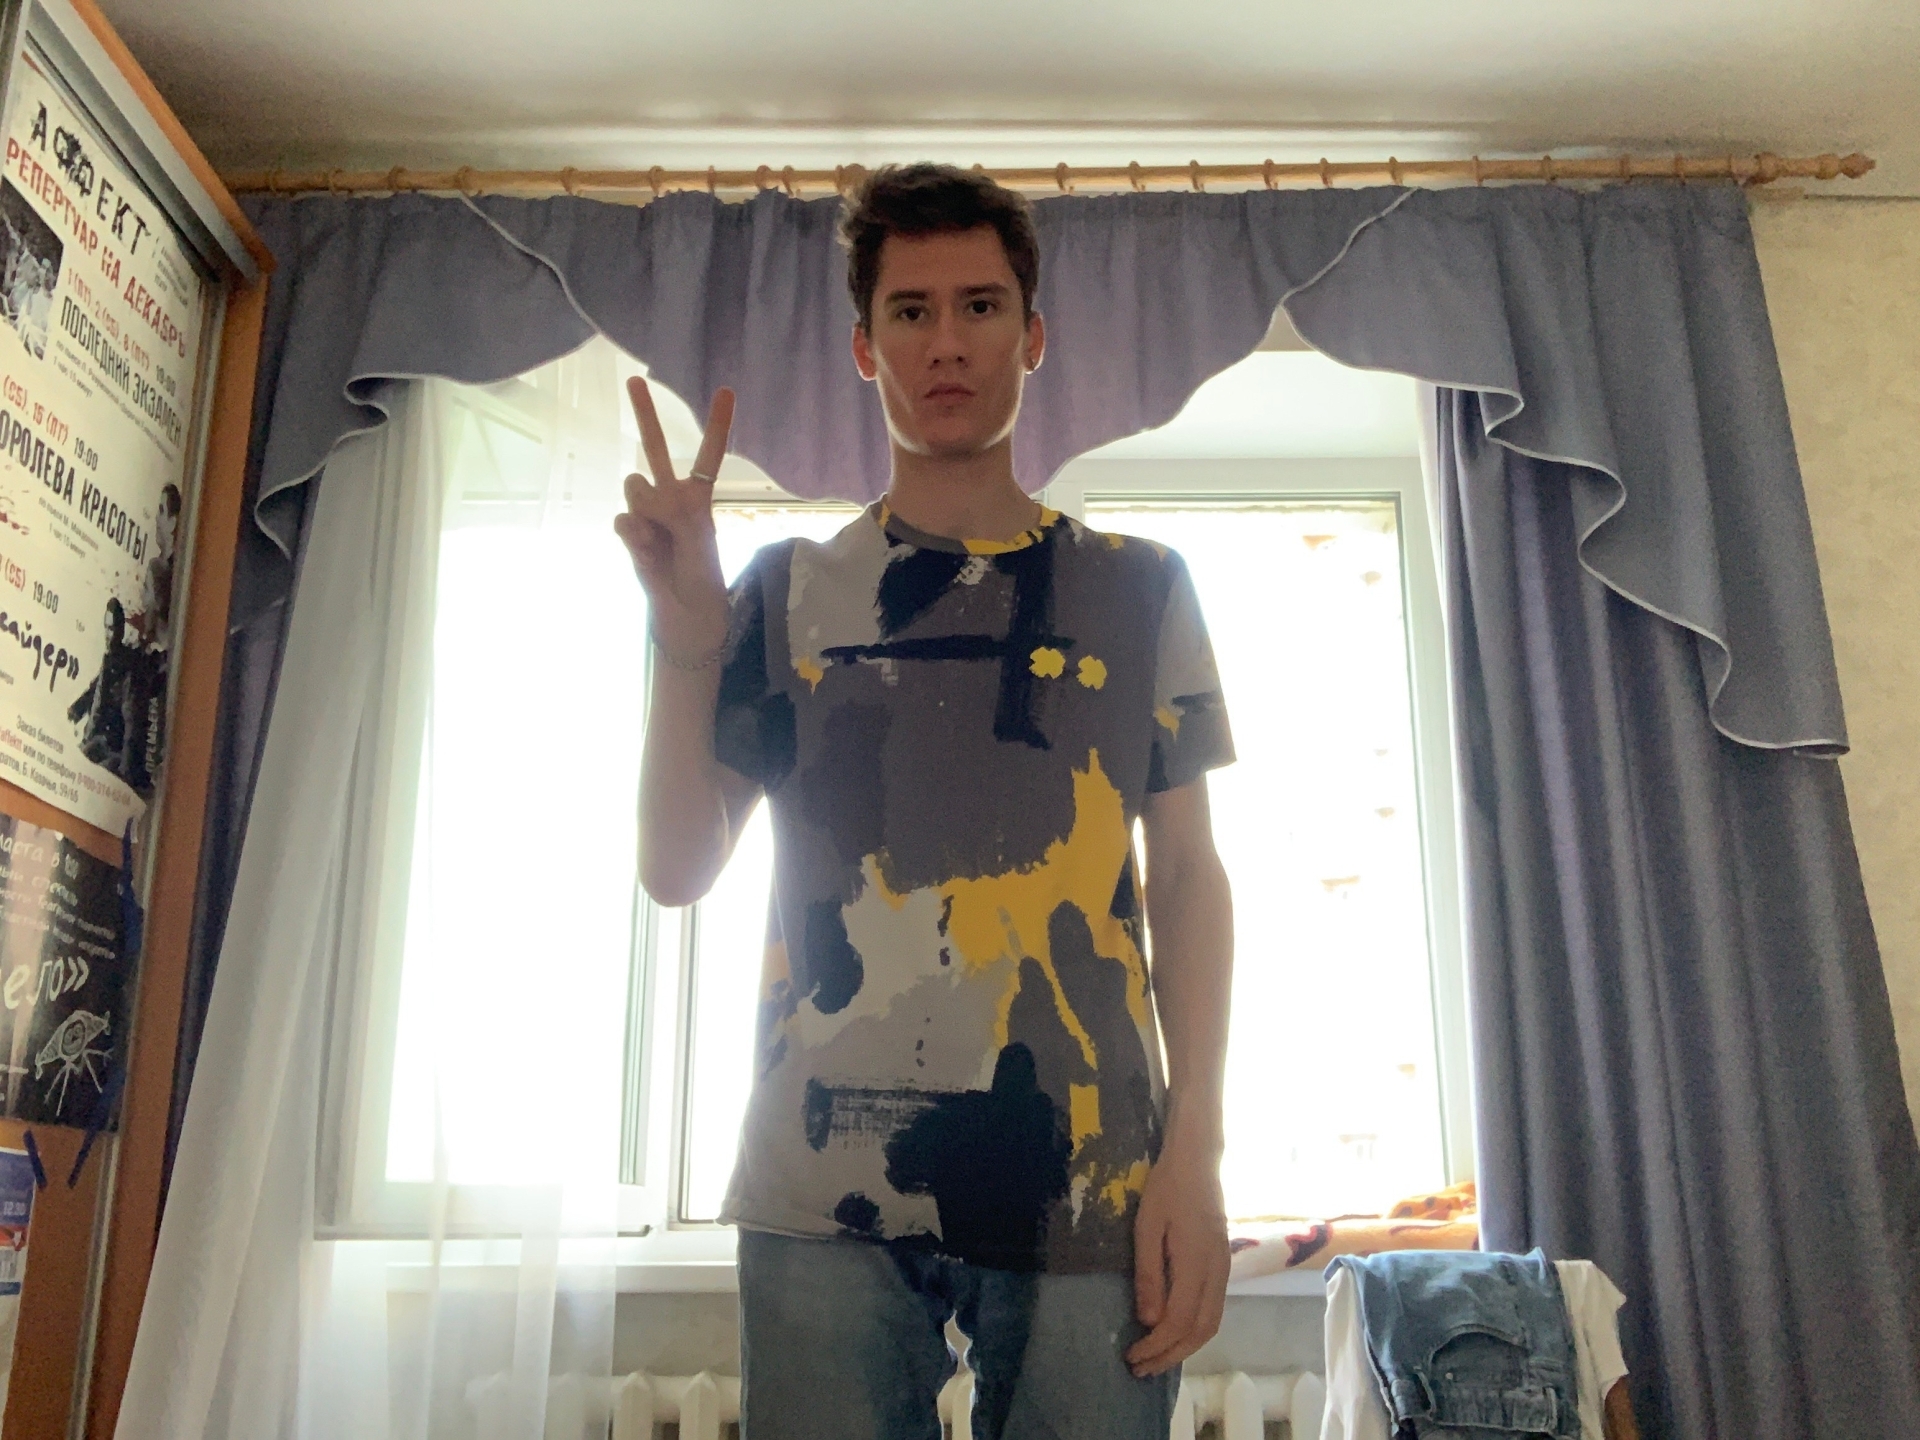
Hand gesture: peace